Maury AOC

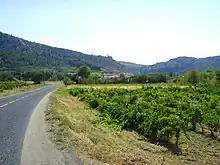
A vineyard in the commune of Tautavel that can provide grapes for Maury wine.

As a "vin doux naturel" (or VdN) Maury wines undergo a unique form of winemaking that shares elements with other notable fortified wines like Port, Sherry, Madeira and "vin de liqueur". An English translation of the name would be "wines naturally sweet" and refers to the natural residual sugars of the grapes that are left unfermented in the wine. However these sugars are left because of the outside addition of grape spirits (or brandy) added early in the fermentation period that kills the yeast and halts the fermentation process. This process, called "mutage" leaves a partially fermented must (called the "vin muté") with 6 to 12% alcohol from the fermentation and 5-10% alcohol by volume from the brandy. The amount of residual sugar left in the wine will vary from 50 to 125 g/L (5 to 12.5% RS).